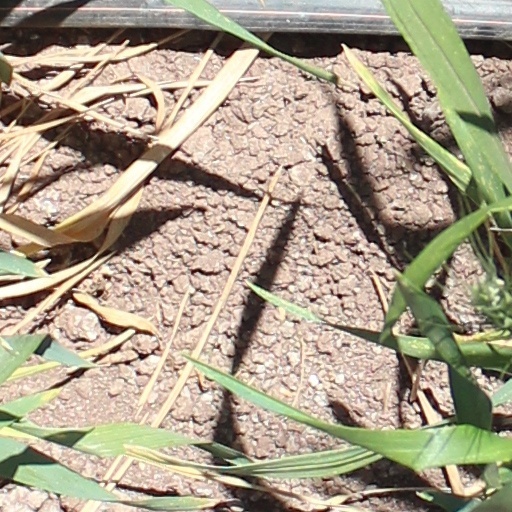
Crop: wheat